2014 Nevada Wolf Pack football team

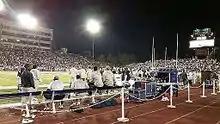
Nevada on the Chris Ault Field vs. Boise State on October 4, 2014 at Mackay Stadium in Reno, Nevada

The Mountain West media days were held on July 22–23, 2014, at the Cosmopolitan in Paradise, Nevada.